Henderson Street

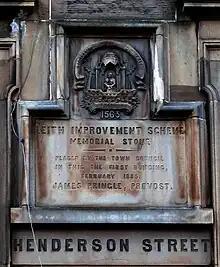
Henderson Street Memorial Stone

Henderson Street was built as part of the "Leith Improvement Scheme", introduced in an act of Parliament known as the Leith Improvement Scheme Confirmation Act 1880 (43 & 44 Vict. c. clxxv). The construction of the street required that 18 pre-existing closes be demolished in order to make way for the new buildings and layout. At that time, housing conditions in this part of Leith were very poor. Housing was overcrowded, poverty and ill health were rife and infant mortality was particularly high. Consequently, it was hoped that the creation of Henderson Street would improve living conditions for the local residents.